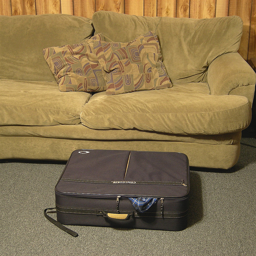
A bag of luggage in front of a brown couch.
A small piece of luggage sits in front of the couch
There is a suitcase laid out in front of a couch.
A suitcase is laying on the floor in front of an old couch.
a luggage bag on the ground near a couch